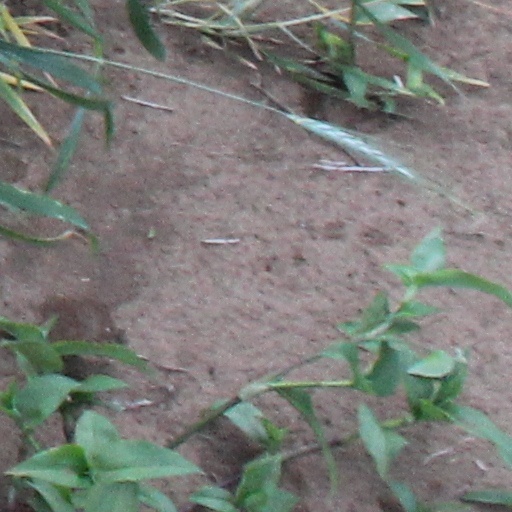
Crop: wheat